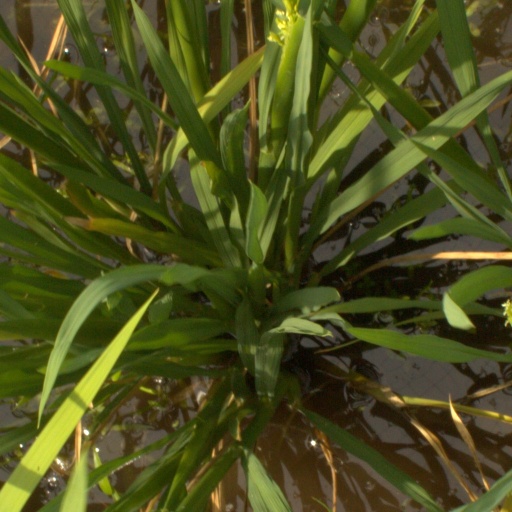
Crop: rice